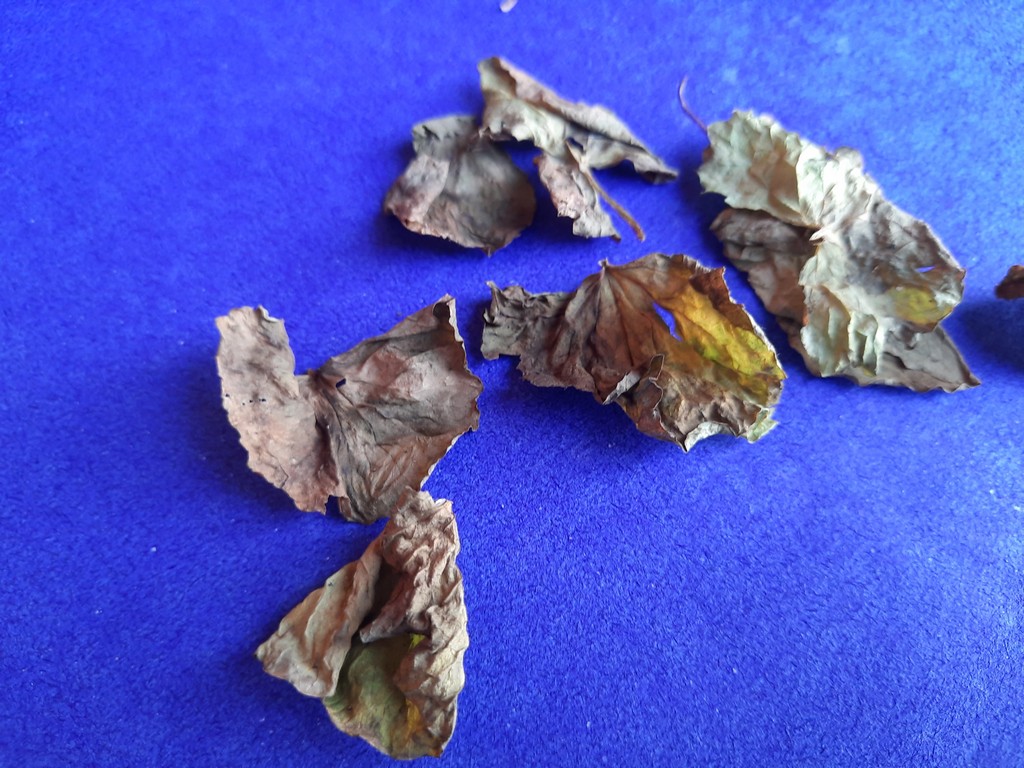
Label: Dried